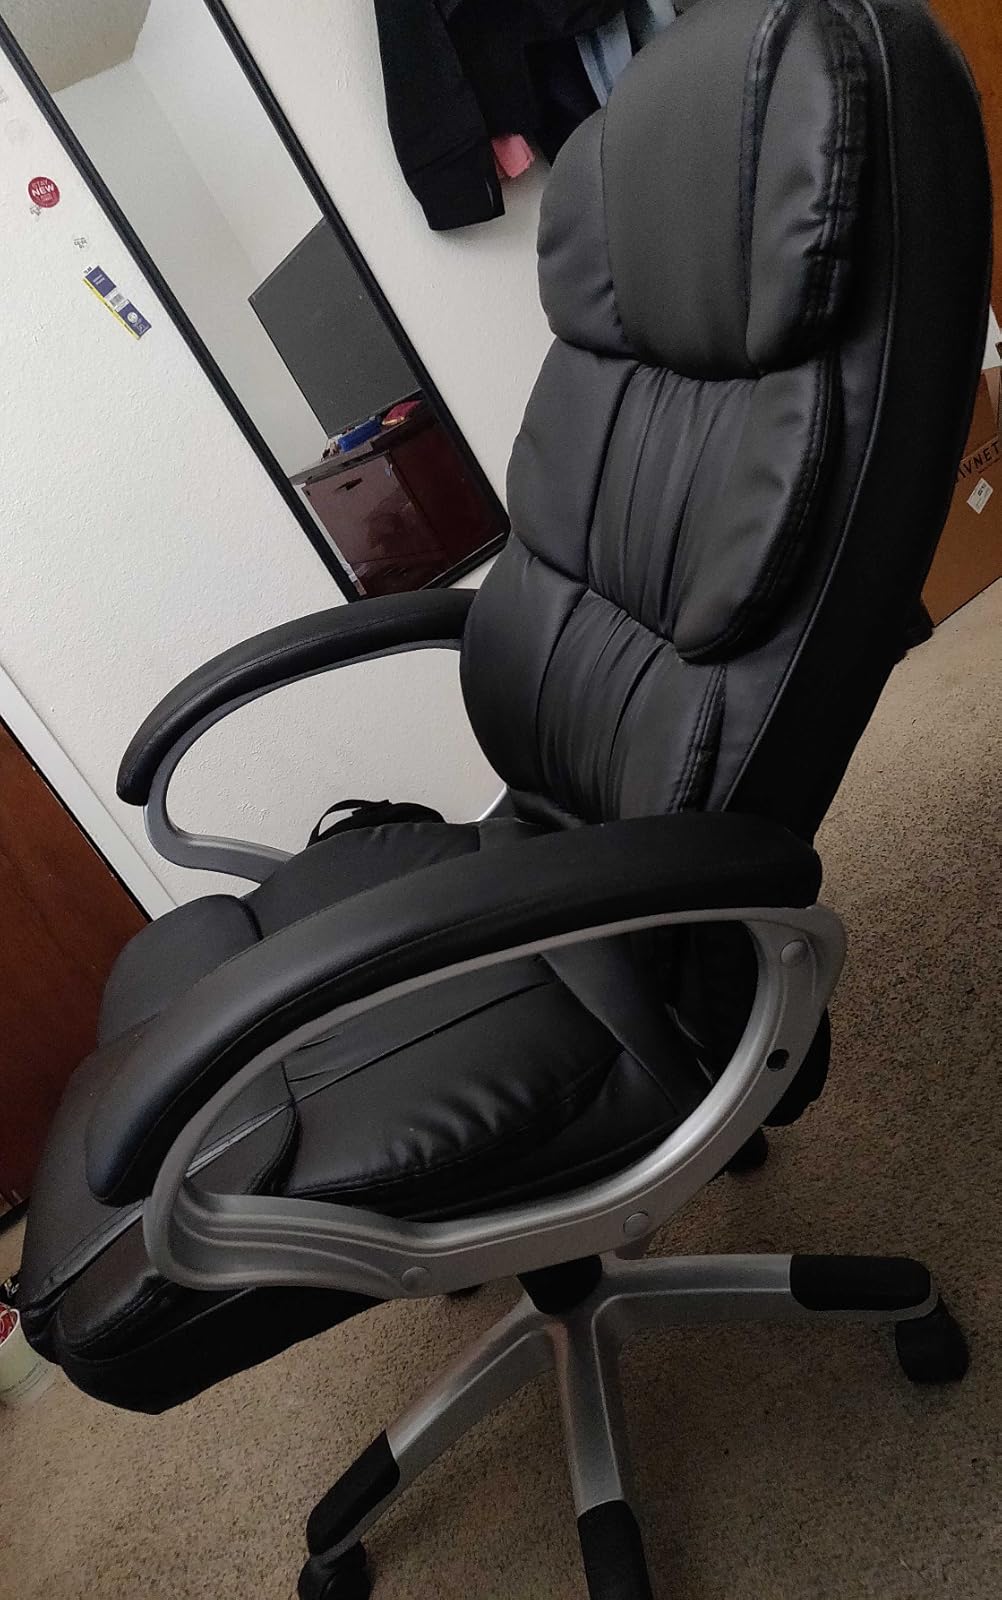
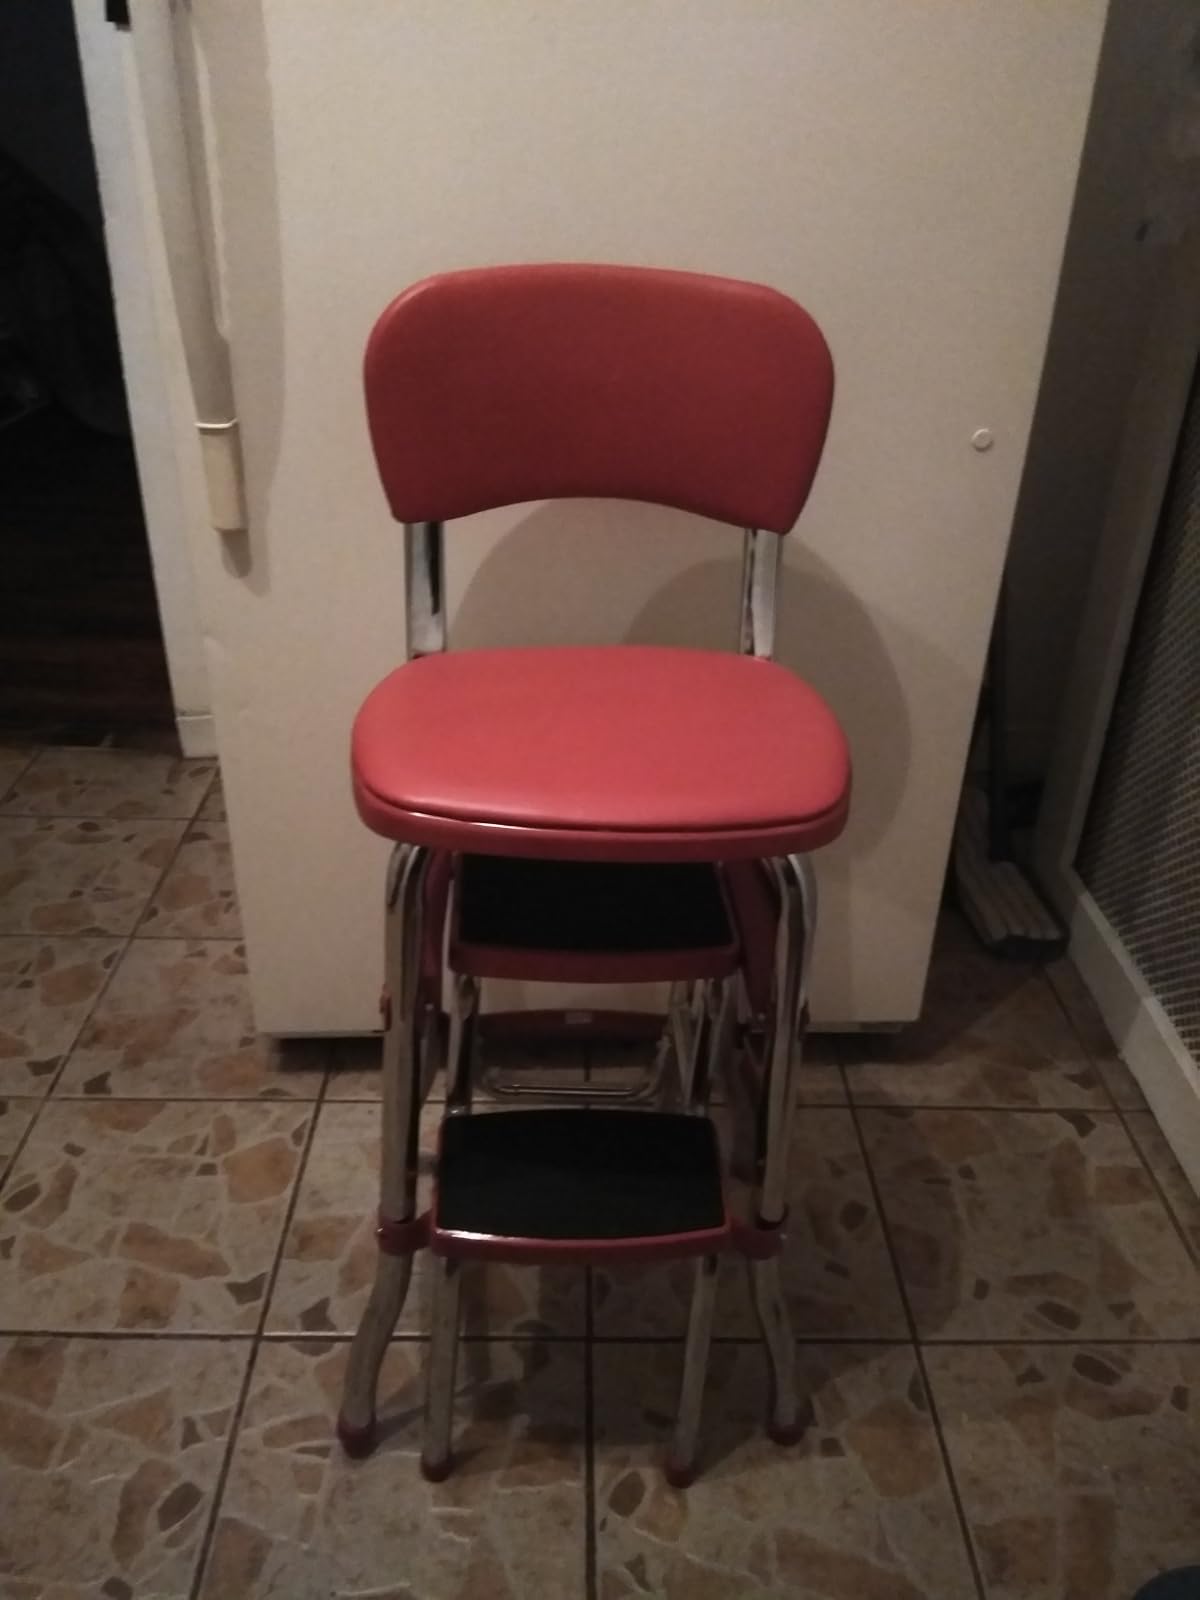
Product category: items_chair
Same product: no